Jacob van Maerlant

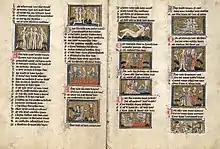
Strange peoples in "Der naturen bloeme"

From this time Jacob rejected romance as idle, and devoted himself to writing scientific and historical works for the education and, enlightenment of the Flemish and Dutch nobility. His "Heimelicheit der Heimelicheden" (c. 1266) is a translation of the "Secreta secretorum", a manual for the education of princes, ascribed throughout the Middle Ages to Aristotle. "Van der Naturen Bloeme" is a free translation of "De natura rerum", a natural history in twenty books by a native of Brabant, Thomas of Cantimpré; and his "Rijmbijbel" is taken, with many omissions and additions, from the "Historia scholastica" of Petrus Comestor. He supplemented this metrical paraphrase of scripture history by "Die Wrake van Jherusalem" (1271) by Josephus. He also translated a "Life of St. Francis" ("Leven van St. Franciscus") from the Latin of Bonaventure. Jacob's most extensive work is the "Spiegel Historiael", a rhymed chronicle of the world, translated, with omissions and important additions, from the "Speculum historiale" of Vincent de Beauvais. It is dedicated to Count Floris V and was begun in 1283, but was left unfinished at the poet's death. Continuations were given by Philip Utenbroeke and Lodewijc van Velthem, a Brabant priest. He wrote three Arthurian works: "Torec", which survives in the massive Lancelot Compilation, and two romances based on the works of Robert de Boron: "Historie van den Grale" and "Boec van Merline", which tell the stories of Joseph of Arimathea and Merlin.